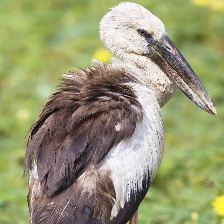
Species: ASIAN OPENBILL STORK
Scientific name: ANASTOMUS OSCITANS
ImageNet parent category: white_stork